St. Teresa Secondary School

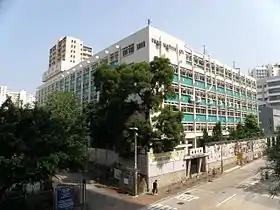
Campus view

St. Teresa Secondary School is located on a section of Sheung Shing Street between Pui Ching Road and Shek Ku Street in Ho Man Tin, Kowloon. It is adjacent to the Hoi Ping Chamber of Commerce Secondary School and is adjacent to Ho Man Tin Plaza, the Open University of Hong Kong and a luxury mansion.